Pork rind

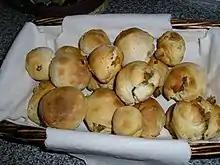
Traditional Portuguese

In Spain, they are called . The dish was brought to South America where they became popular. In Catalonia (Spain), a is each of the pieces of fried animal fat (especially of pork) that remain after pressing to extract the lard, so that they are golden and crunchy. They are sold by weight in salumerias in Catalonia, and during Carnival they are often also found in pastries. The is used as an appetizer, as a snack, and is essential to make the , a cake typical in Catalonia during different festivals. Some salumerias use them to make egg , since in Barcelona both products are strongly associated to Fat Thursday.